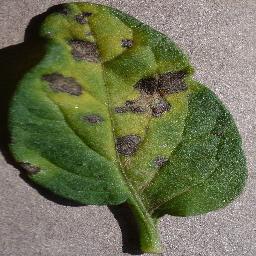
Label: Tomato___Early_blight